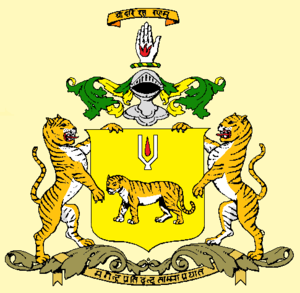
Rewâ est un État princier des Indes, dirigé par des souverains qui portèrent le titre de radjah puis de maharadjah. Cette principauté subsiste jusqu'en 1950 puis est intégrée dans les États du Vindhya-Pradesh puis du Madhya-Pradesh.